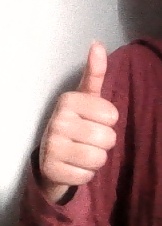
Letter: aleff